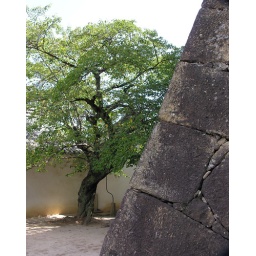
Stone wall of Himeji Castle and tree in Japan.